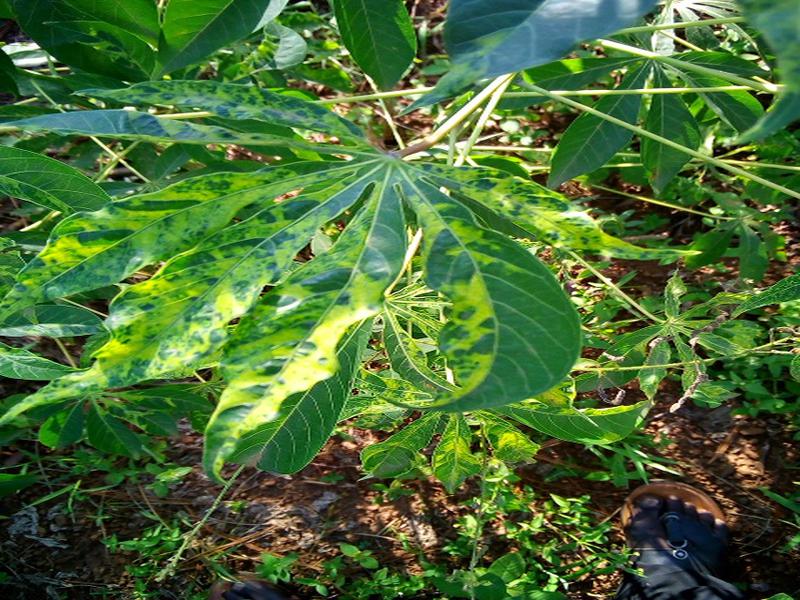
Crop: cassava
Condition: mosaic_disease